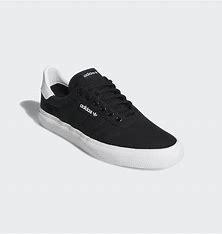
Brand: Adidas
Model: 3MC